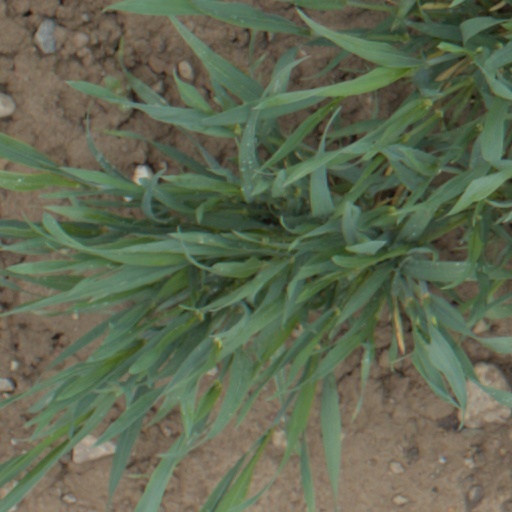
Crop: wheat